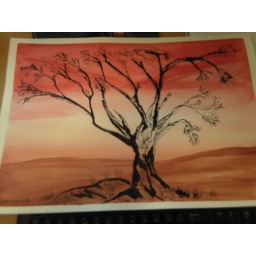
i did this in water colour and Indian ink for the tree really liked this art